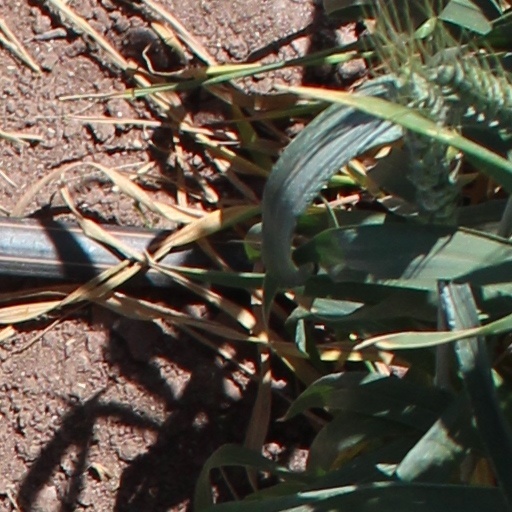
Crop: wheat